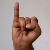
The image shows a hand gesture representing the letter 'I' in Indian Sign Language.